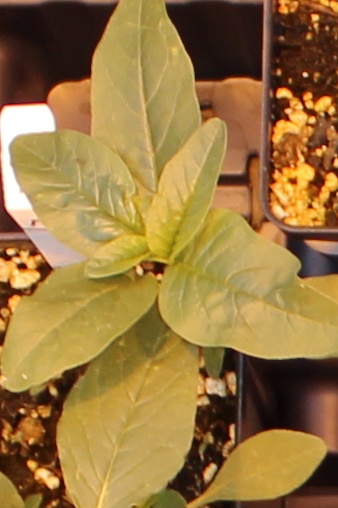
Label: Waterhemp